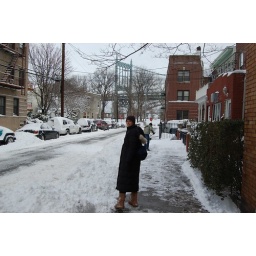
Across the street from our building, looking towards the park. That's the Triborough bridge in the background.